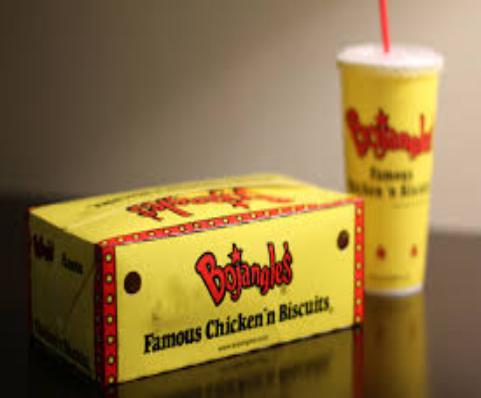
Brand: Bojangles' Famous Chicken 'n Biscuits
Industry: Food